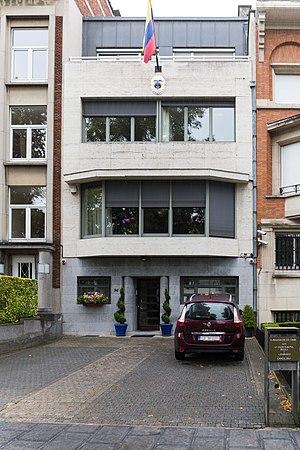
Ambassade de Colombie en Belgique, avenue Franklin Roosevelt 104 à Bruxelles.
L'ambassade de Colombie en Belgique est la représentation diplomatique de la République de Colombie auprès de la Belgique et de l'Union européenne. Elle est également accréditée pour le Luxembourg.
Cette liste comprend les représentations diplomatiques de la Colombie, à l'exclusion des consulats honoraires.